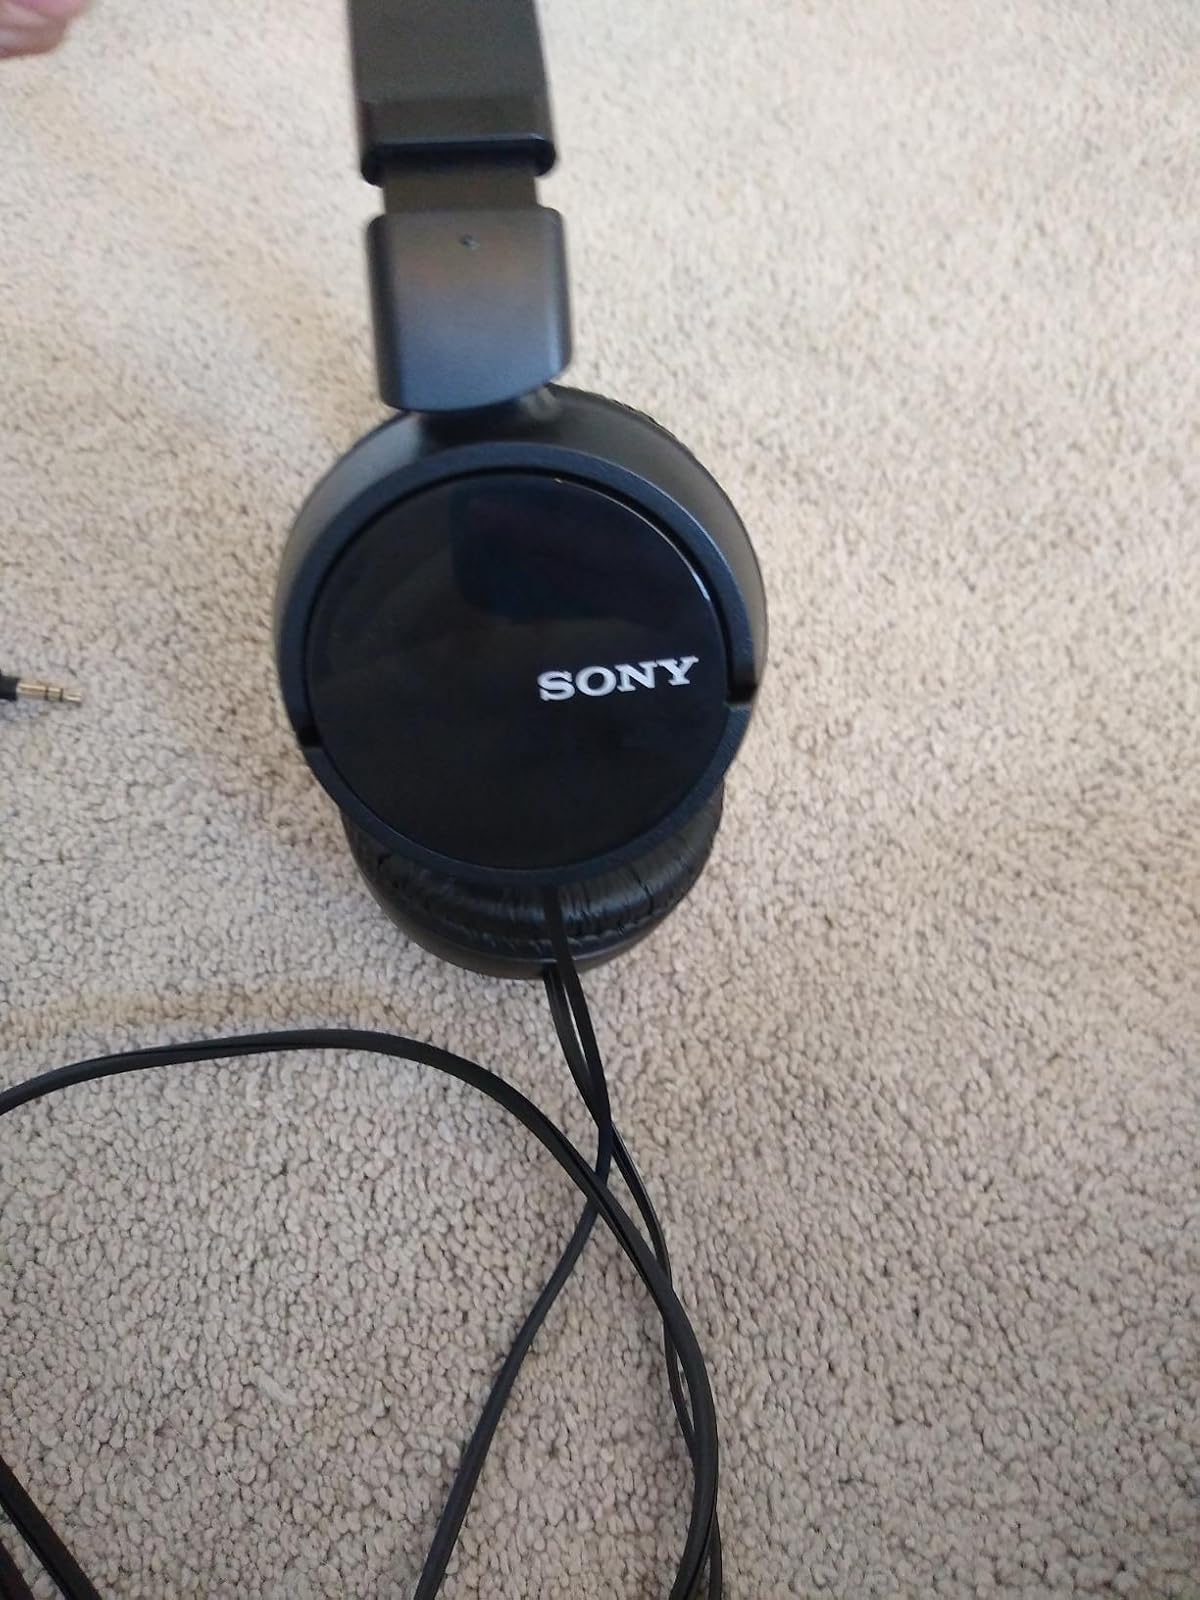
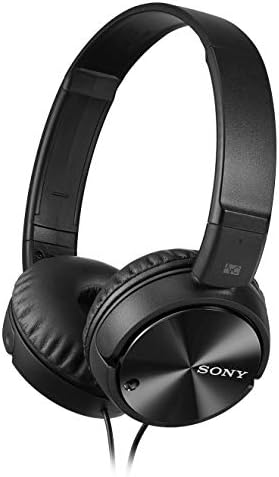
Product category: headphones
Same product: yes